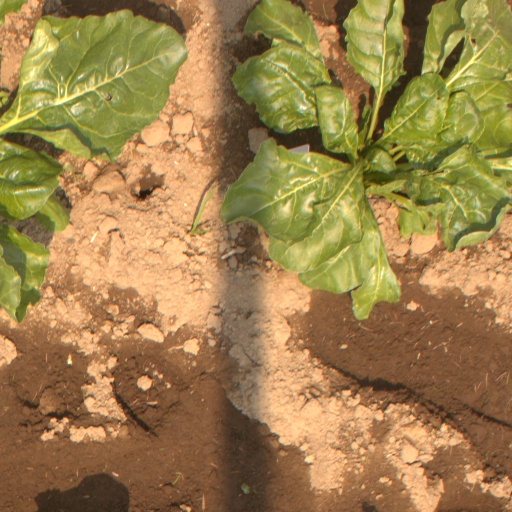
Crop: sugar beet